Semi Ojeleye

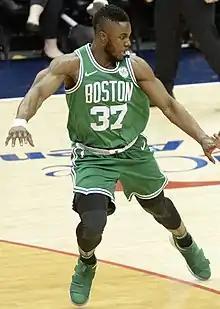
Ojeleye with the Boston Celtics in 2018

Jesusemilore Talodabijesu "Semi" Ojeleye (born December 5, 1994) is a Nigerian-American professional basketball player for Crvena zvezda of the ABA League. He played college basketball for both Duke University and Southern Methodist University.